Joseph Franklin Bent

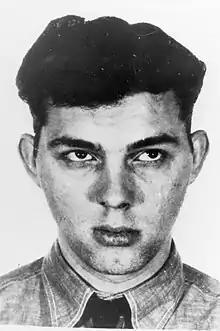

Joseph Franklin Bent Jr. (November 30, 1927 – May 7, 2004) was a robber who was on the FBI Ten Most Wanted Fugitives list in 1951. He had robbed a grocery store in San Diego, California and while an accomplice drive a getaway car, shot at pursuing police with a shotgun.